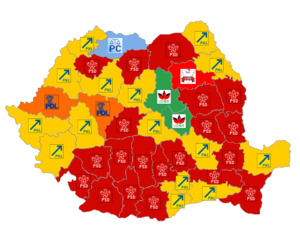
Des élections locales ont lieu en Roumanie le 10 juin 2012.